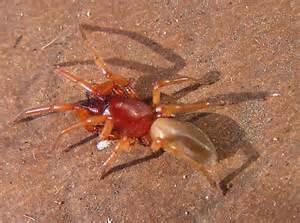
spider